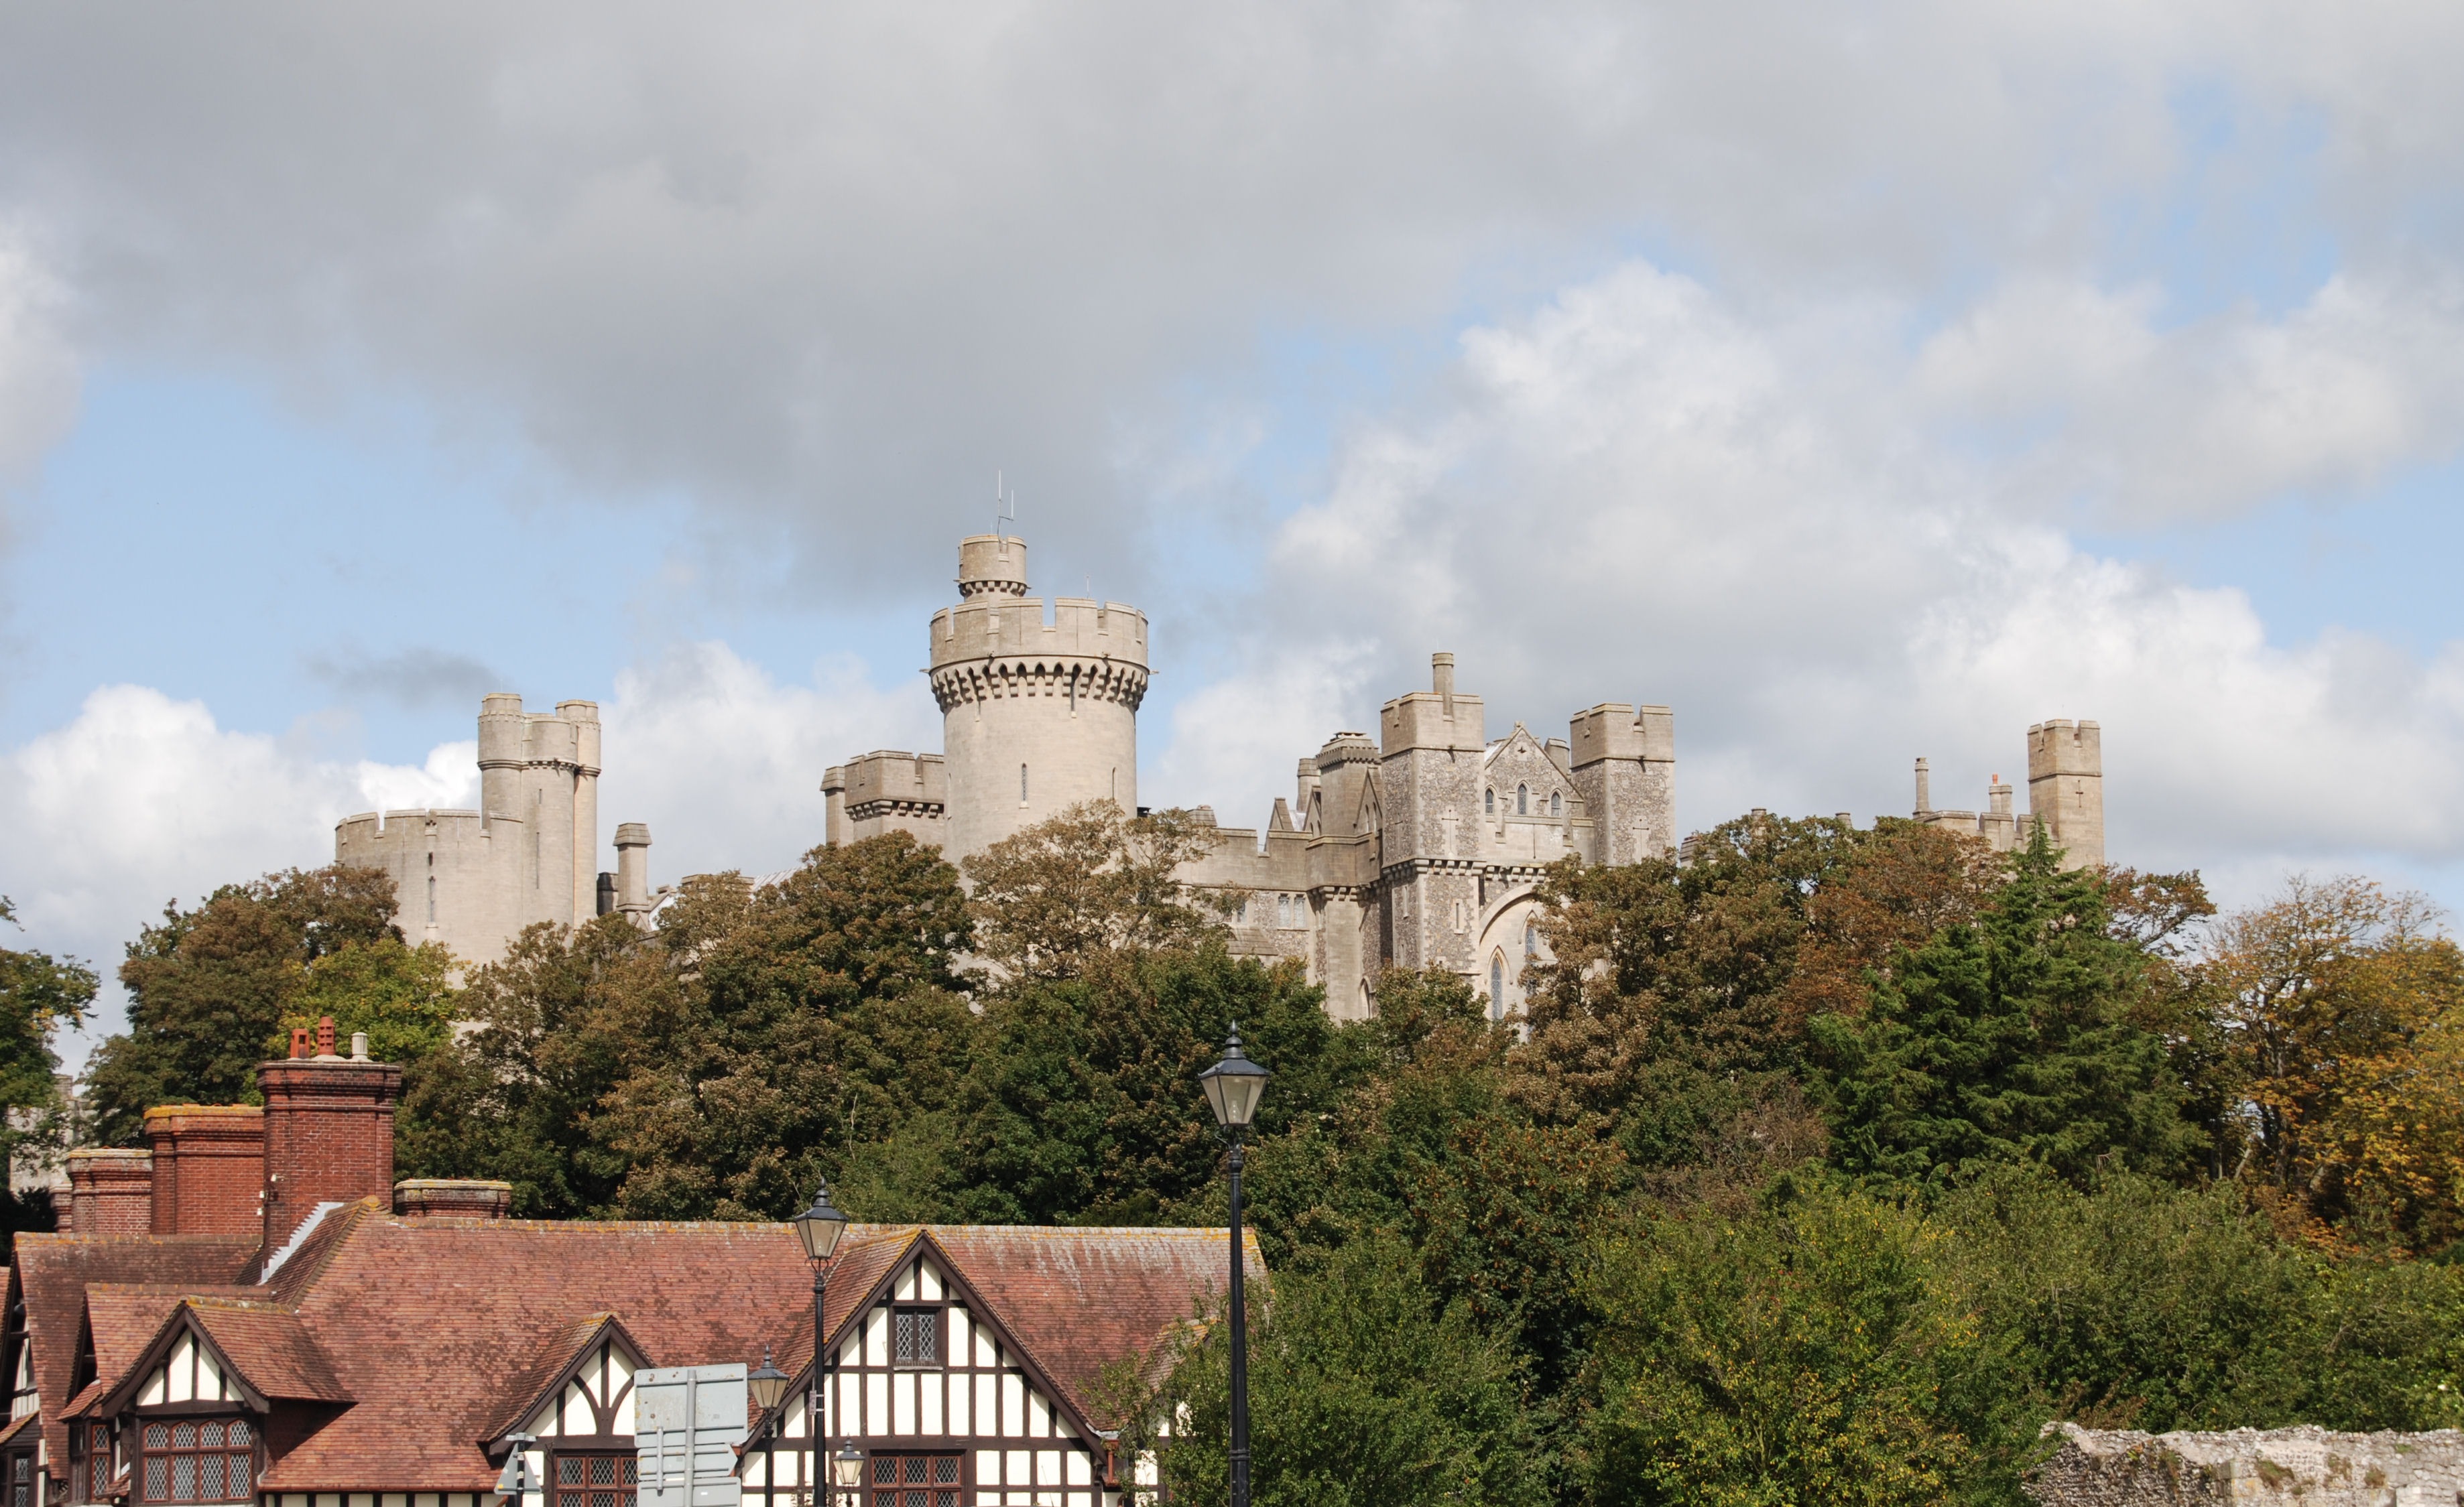
architecture, structure, skyline, town, building, chateau, old, city, cityscape, downtown, tower, castle, landmark, historic, tourism, design, historical, aged, architecture design, human settlement, arundal